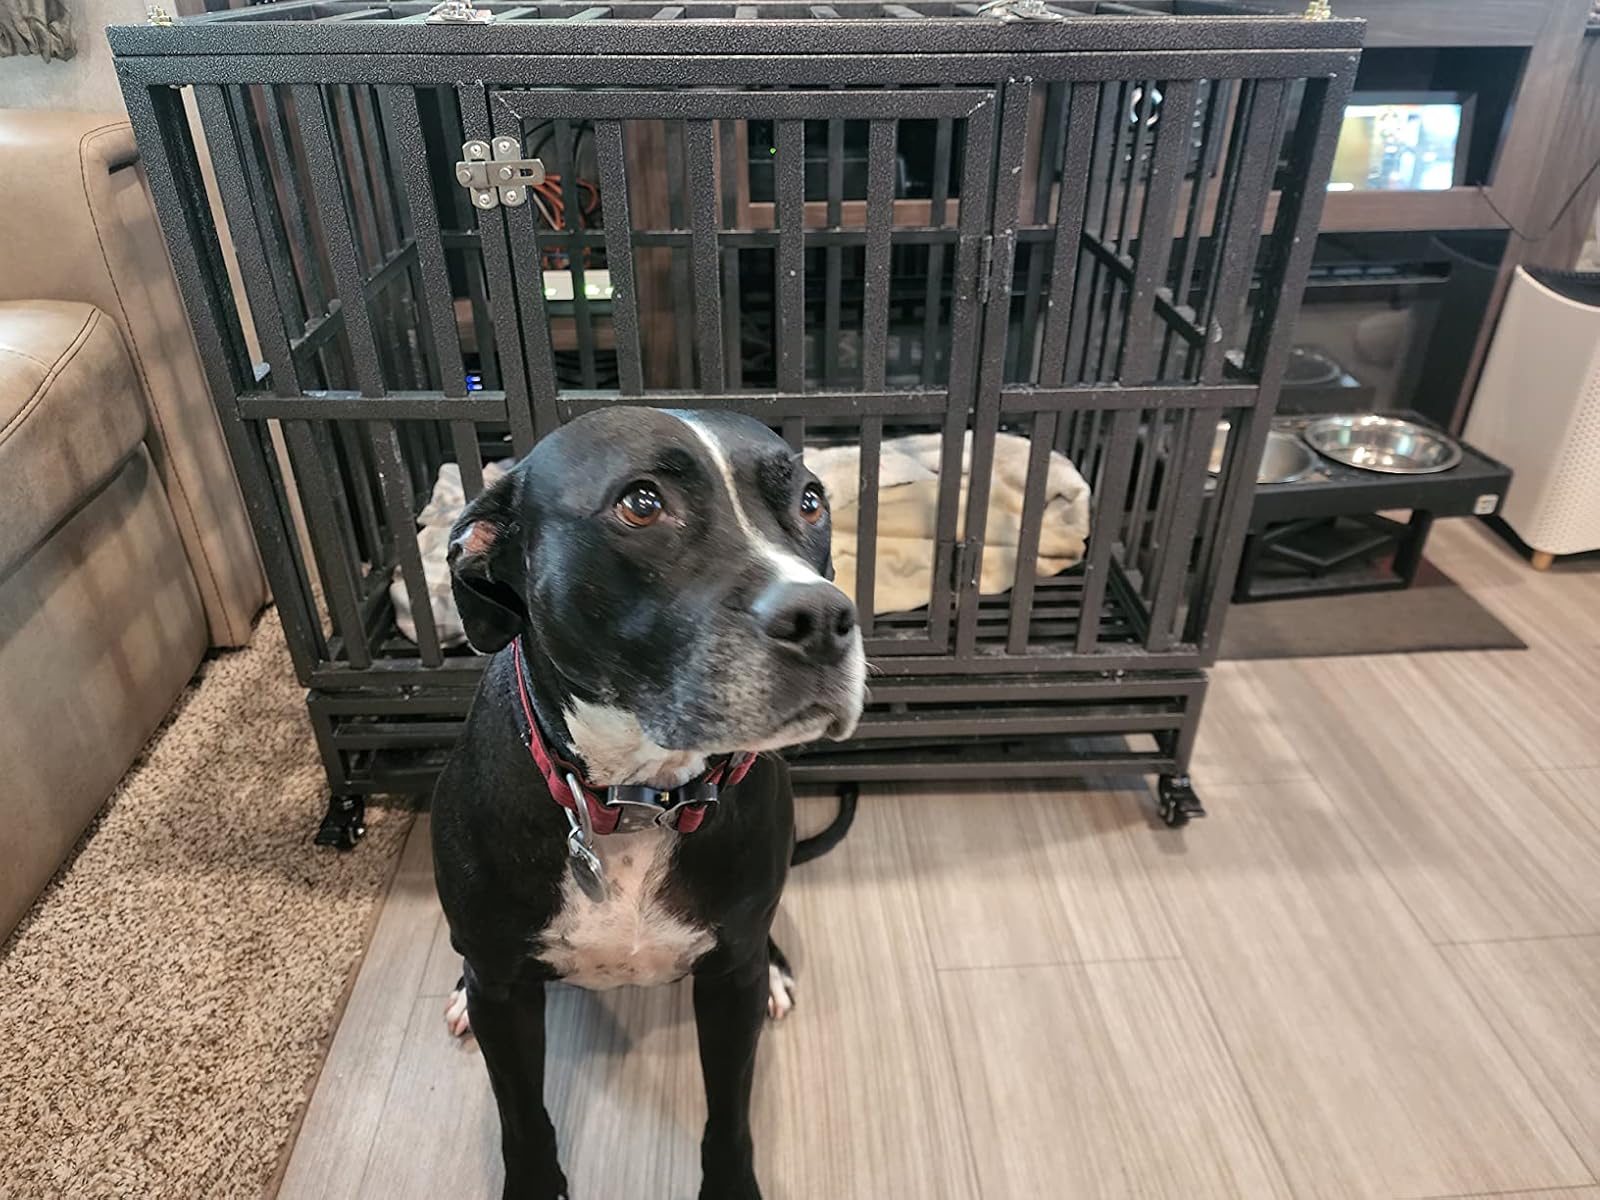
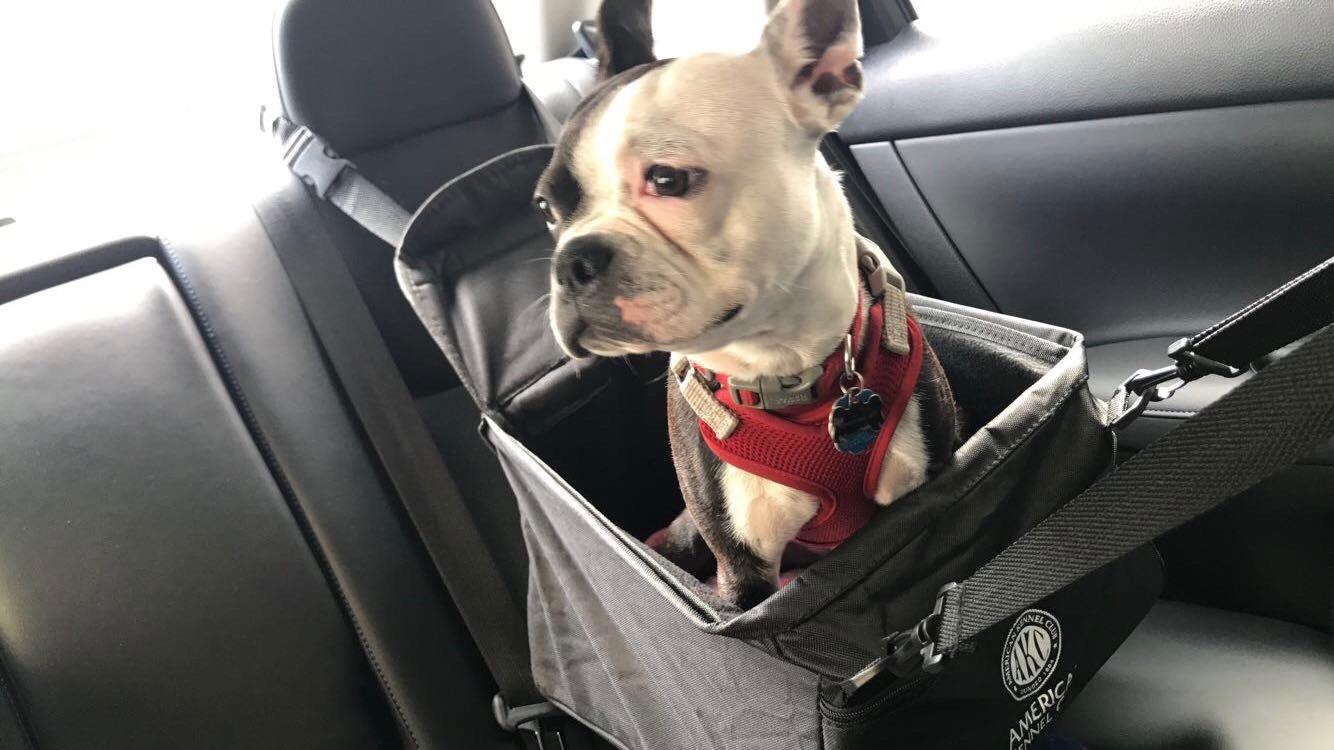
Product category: items_kennel
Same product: no